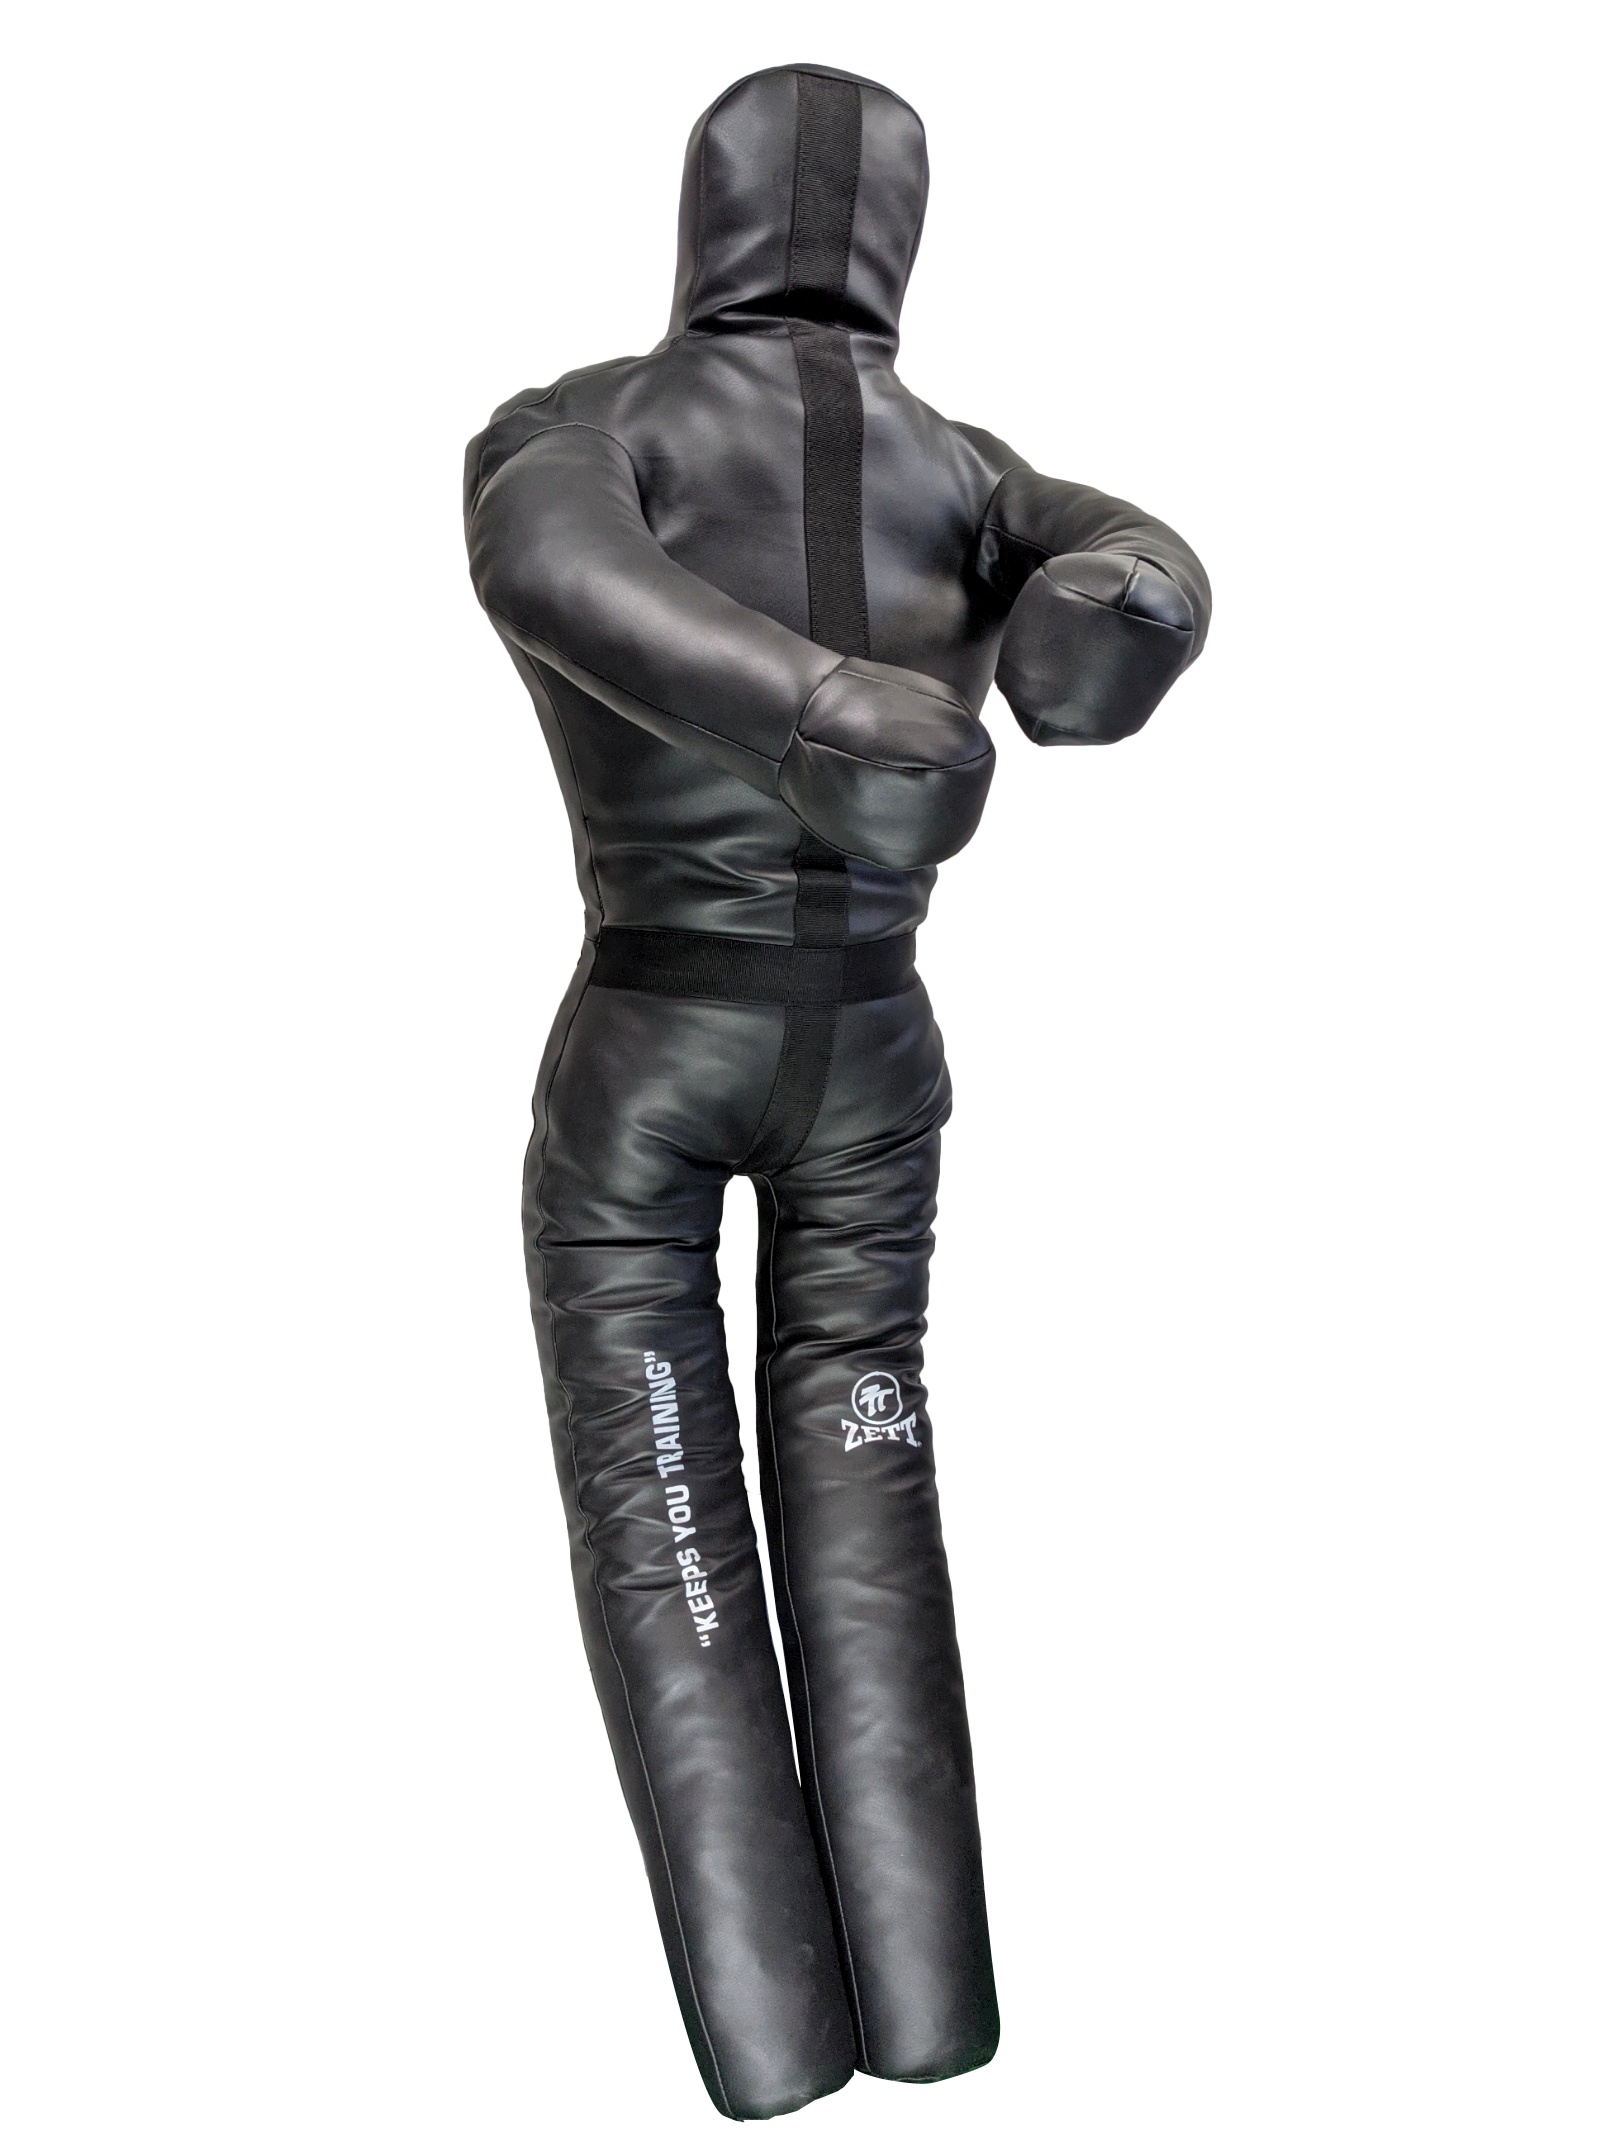
ZETT GRAPPLING DUMMY
Zett Sports Grappling Dummy is made using high grade synthetic leather to withstand maximum punishment. It is ideal for demonstration and training. Its humanoid shape makes it perfect training partner who never complaints. Specification Made from high grade synthetic leather. Designed to fit different kind of training like arm choke drills, armbar etc. Perfect dummy for BJJ MMA Judo Kick Boxing Practicing. Reinforced Stitching. Please Contact us for Postage
Brand: ZettSports
Category: Sporting Goods > Athletics > Boxing & Martial Arts > Boxing & Martial Arts Training Equipment > Grappling Dummies